Sidney Elphinstone, 16th Lord Elphinstone

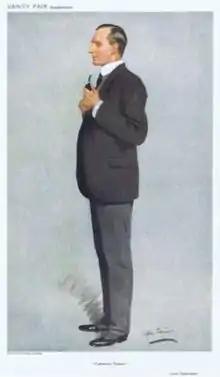
Elphinstone as caricatured in "Vanity Fair" in May 1911.

Sidney Herbert Elphinstone, 16th Lord Elphinstone and 2nd Baron Elphinstone, (27 July 1869 – 28 November 1955) was a British nobleman.